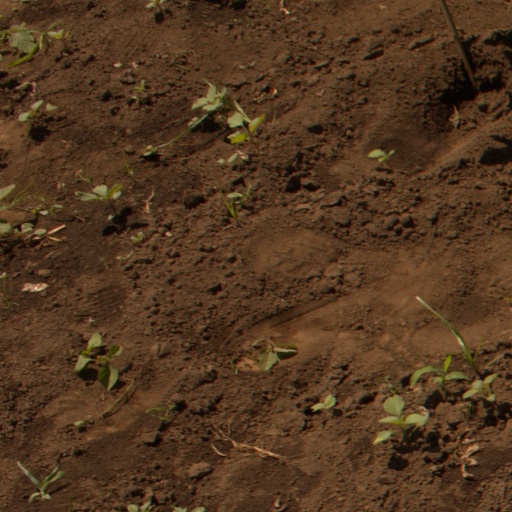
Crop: soybean